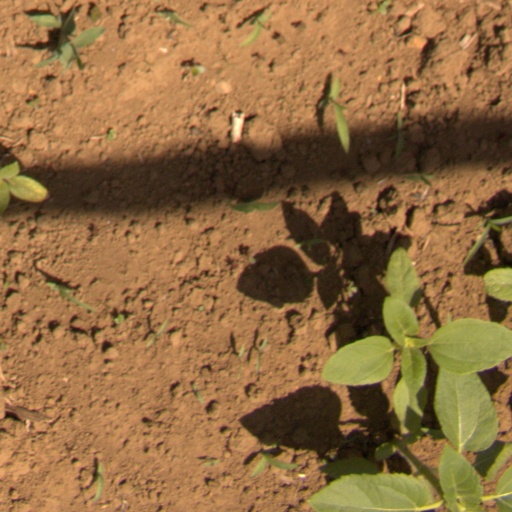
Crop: Jerusalem artichoke